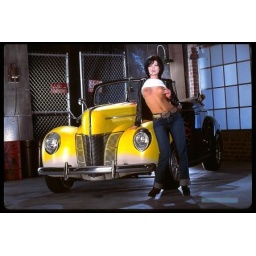
hot woman with black short hair beside a car in a black leather jacket smoking a ciggarette